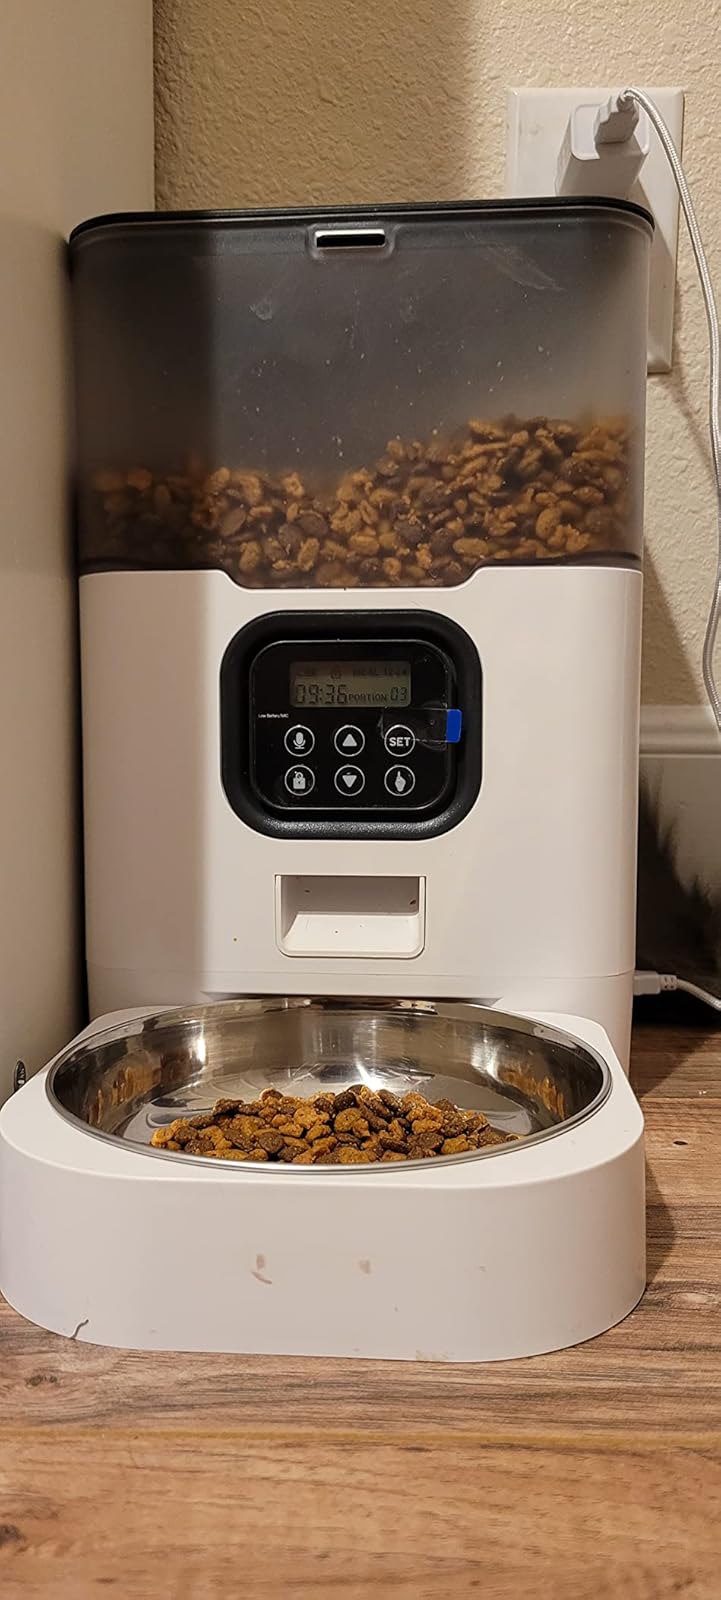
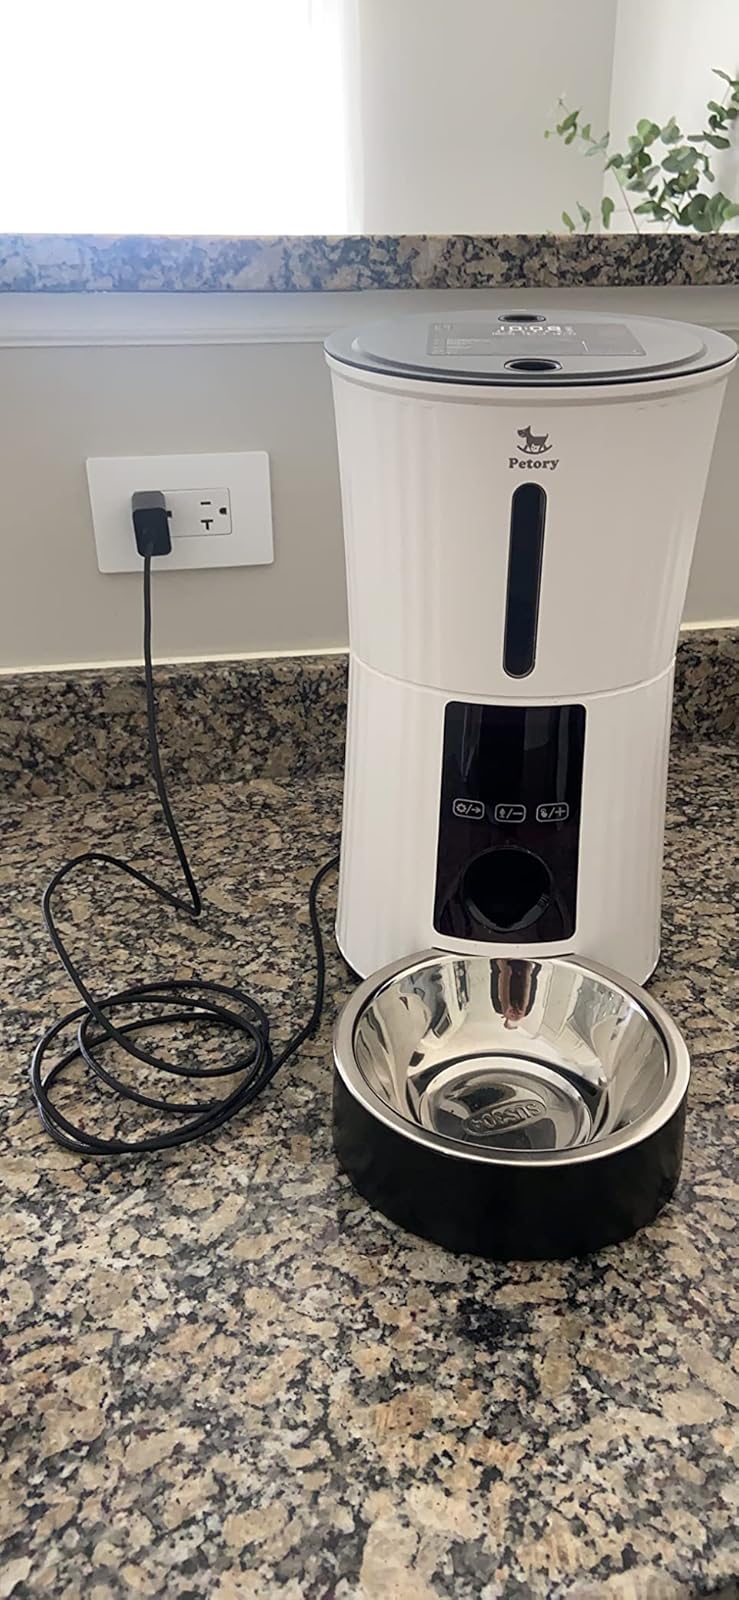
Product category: items_feeder
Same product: no